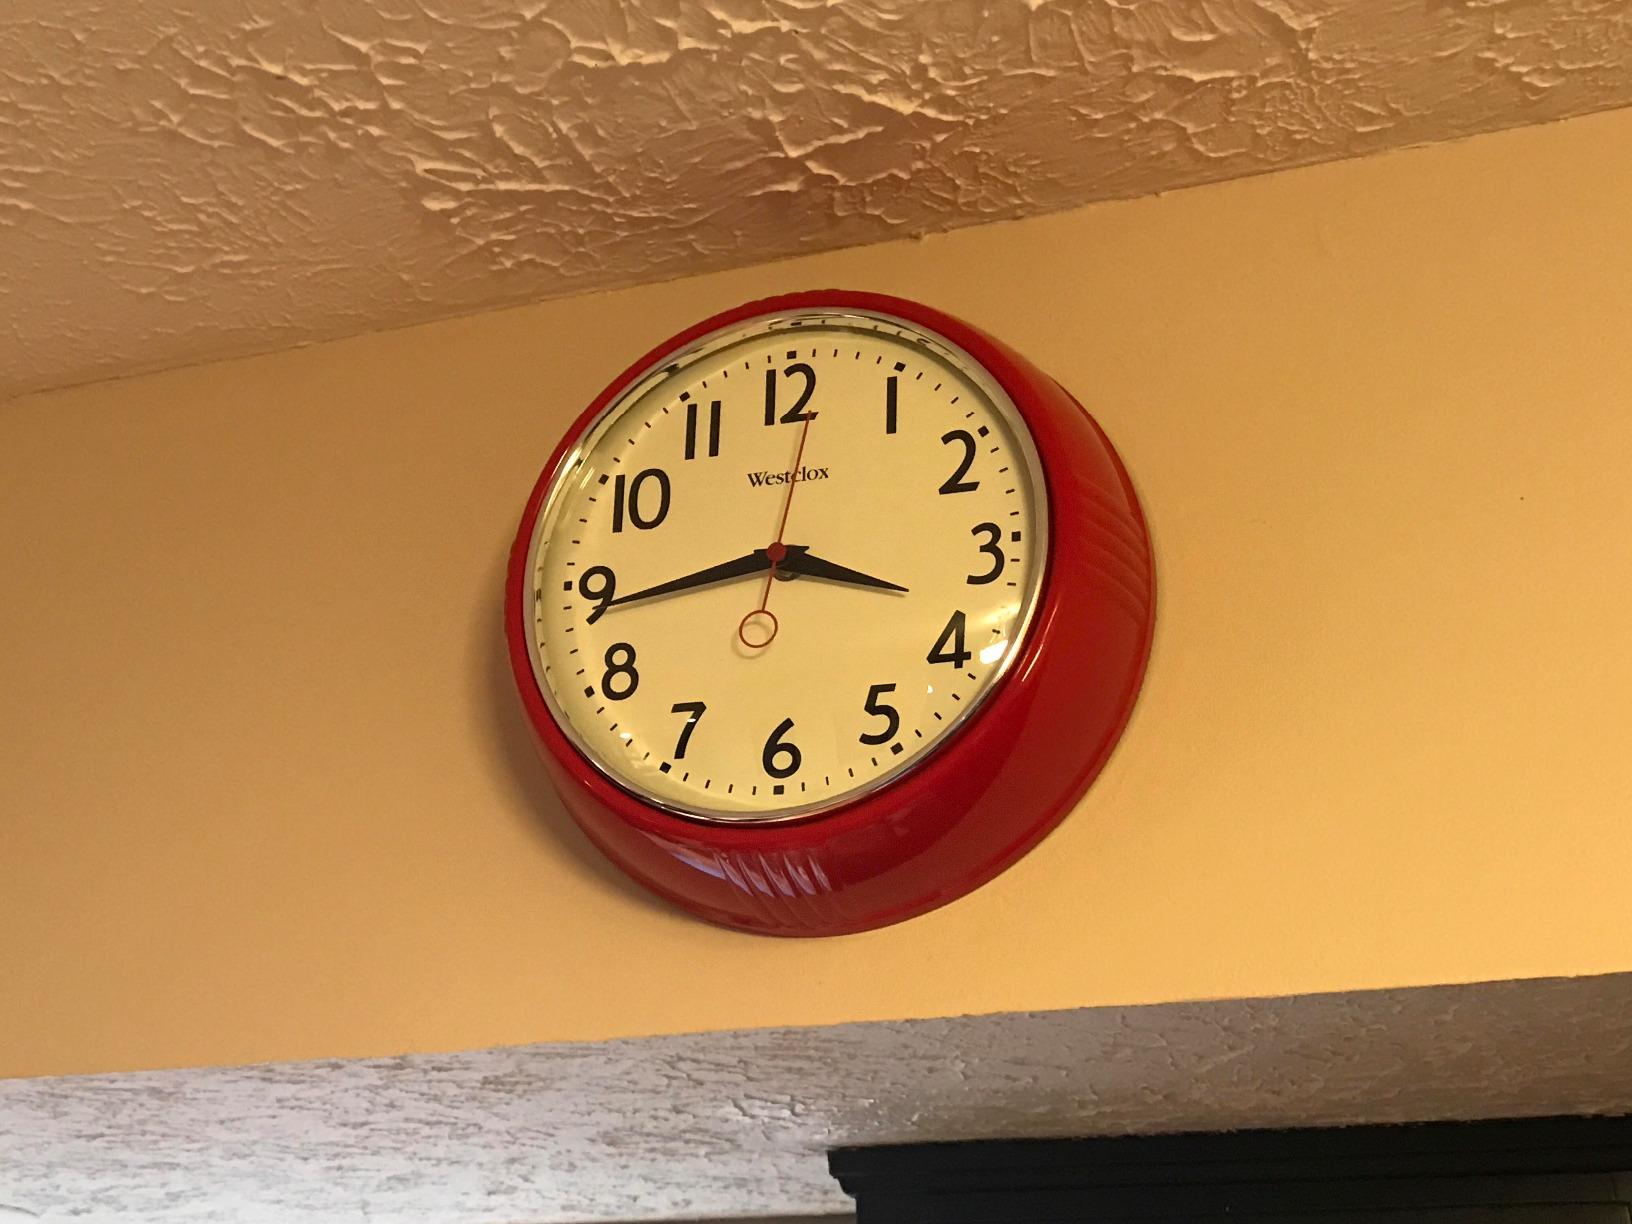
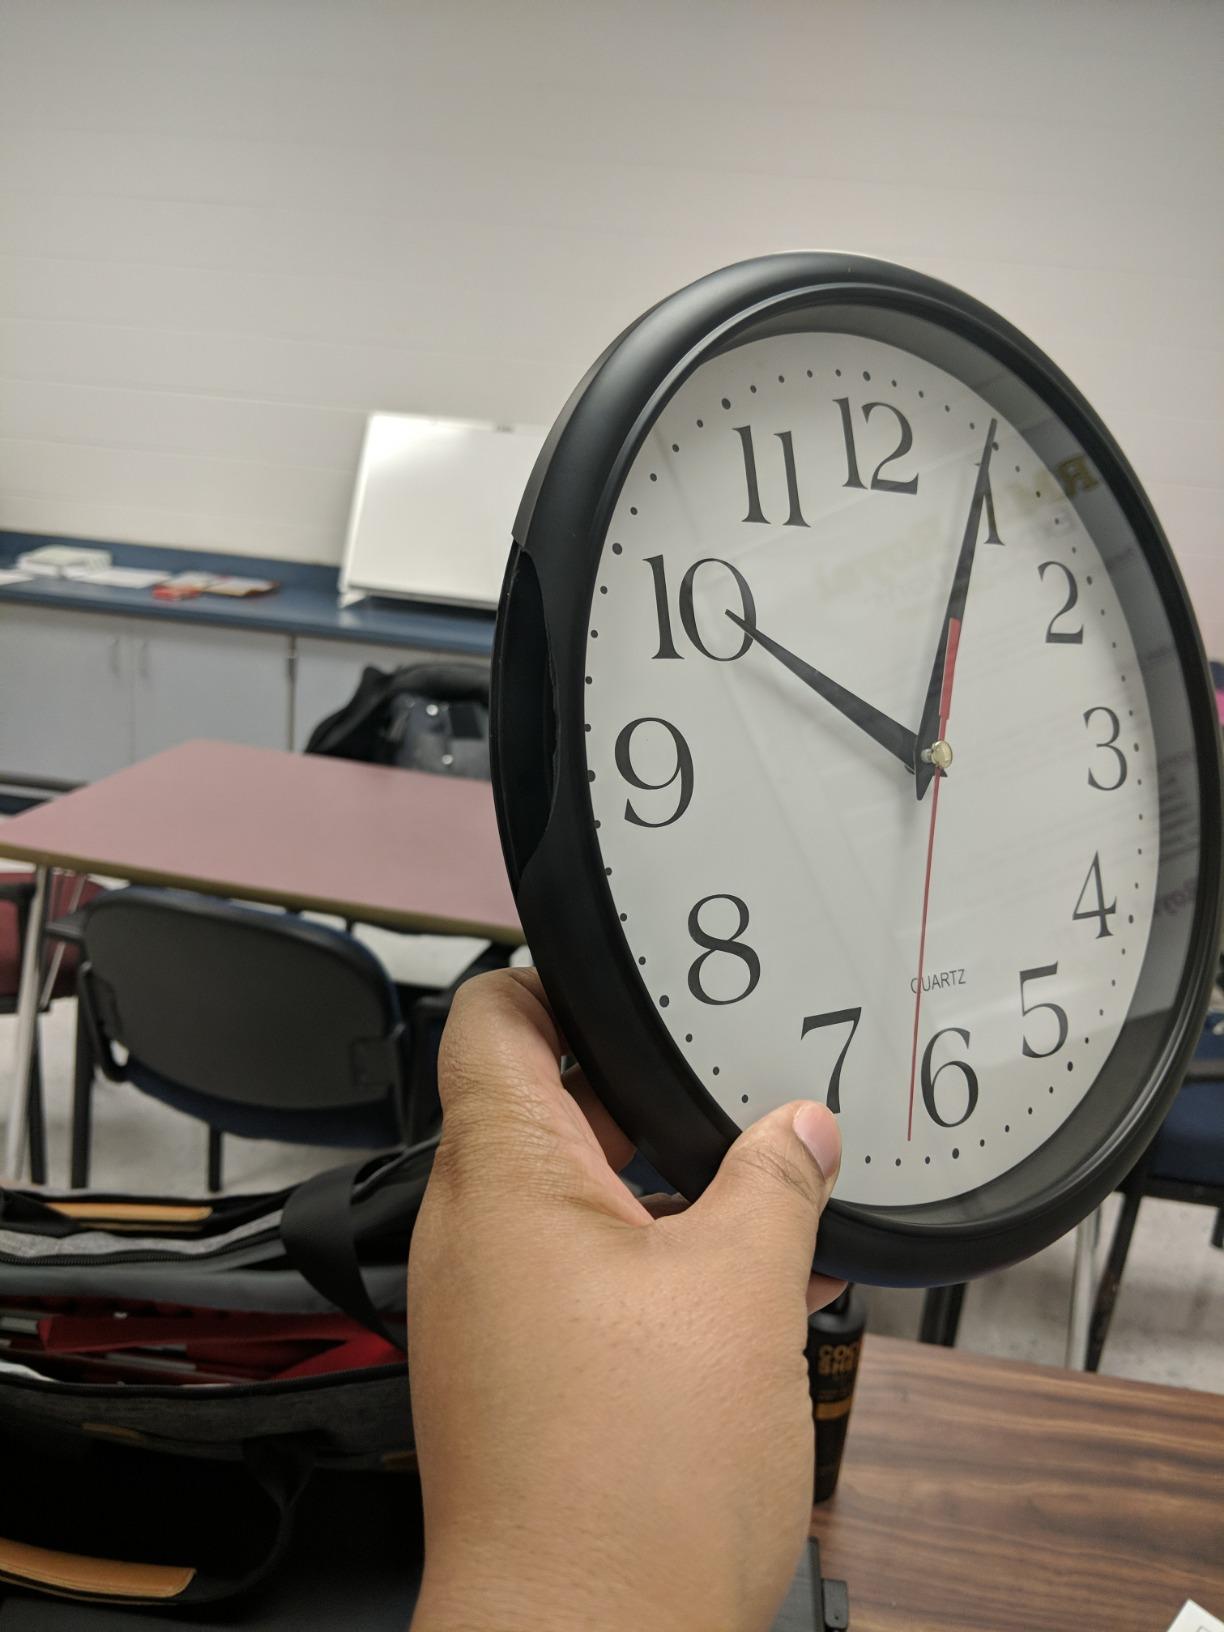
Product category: clock
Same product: no